Reynolds Metals Company International Headquarters

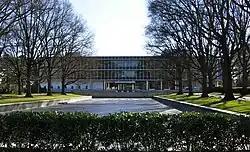

The Reynolds Metals Company International Headquarters is an International Style building complex set in a composed landscape in Henrico County, near Richmond, Virginia, completed in 1958. The low-rise Executive Office Building was designed by Gordon Bunshaft of Skidmore, Owings and Merrill, in collaboration with Richmond landscape architect Charles F. Gillette. The headquarters complex has been cited as a prototype for modern suburban office development. It was listed on the National Register of Historic Places in 2000. It is the headquarters for the Altria Group, formerly known as the Philip Morris Companies, Inc. The property is owned by the University of Richmond.